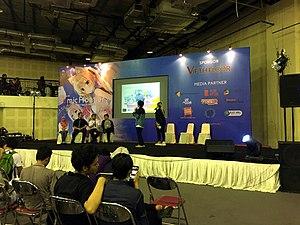
Une convention de fan est un évènement durant lequel des fans d'un film, d'un feuilleton télévisé, d'une bande dessinée, d'un acteur, ou d'un autre genre de divertissement particulier tel que la science-fiction ou l'anime et le manga, se réunissent pour participer aux programmes et aux autres évènements, ainsi que de rencontrer des experts, de célèbres personnalités et autres. Certaines conventions incluent également une activité commerciale.